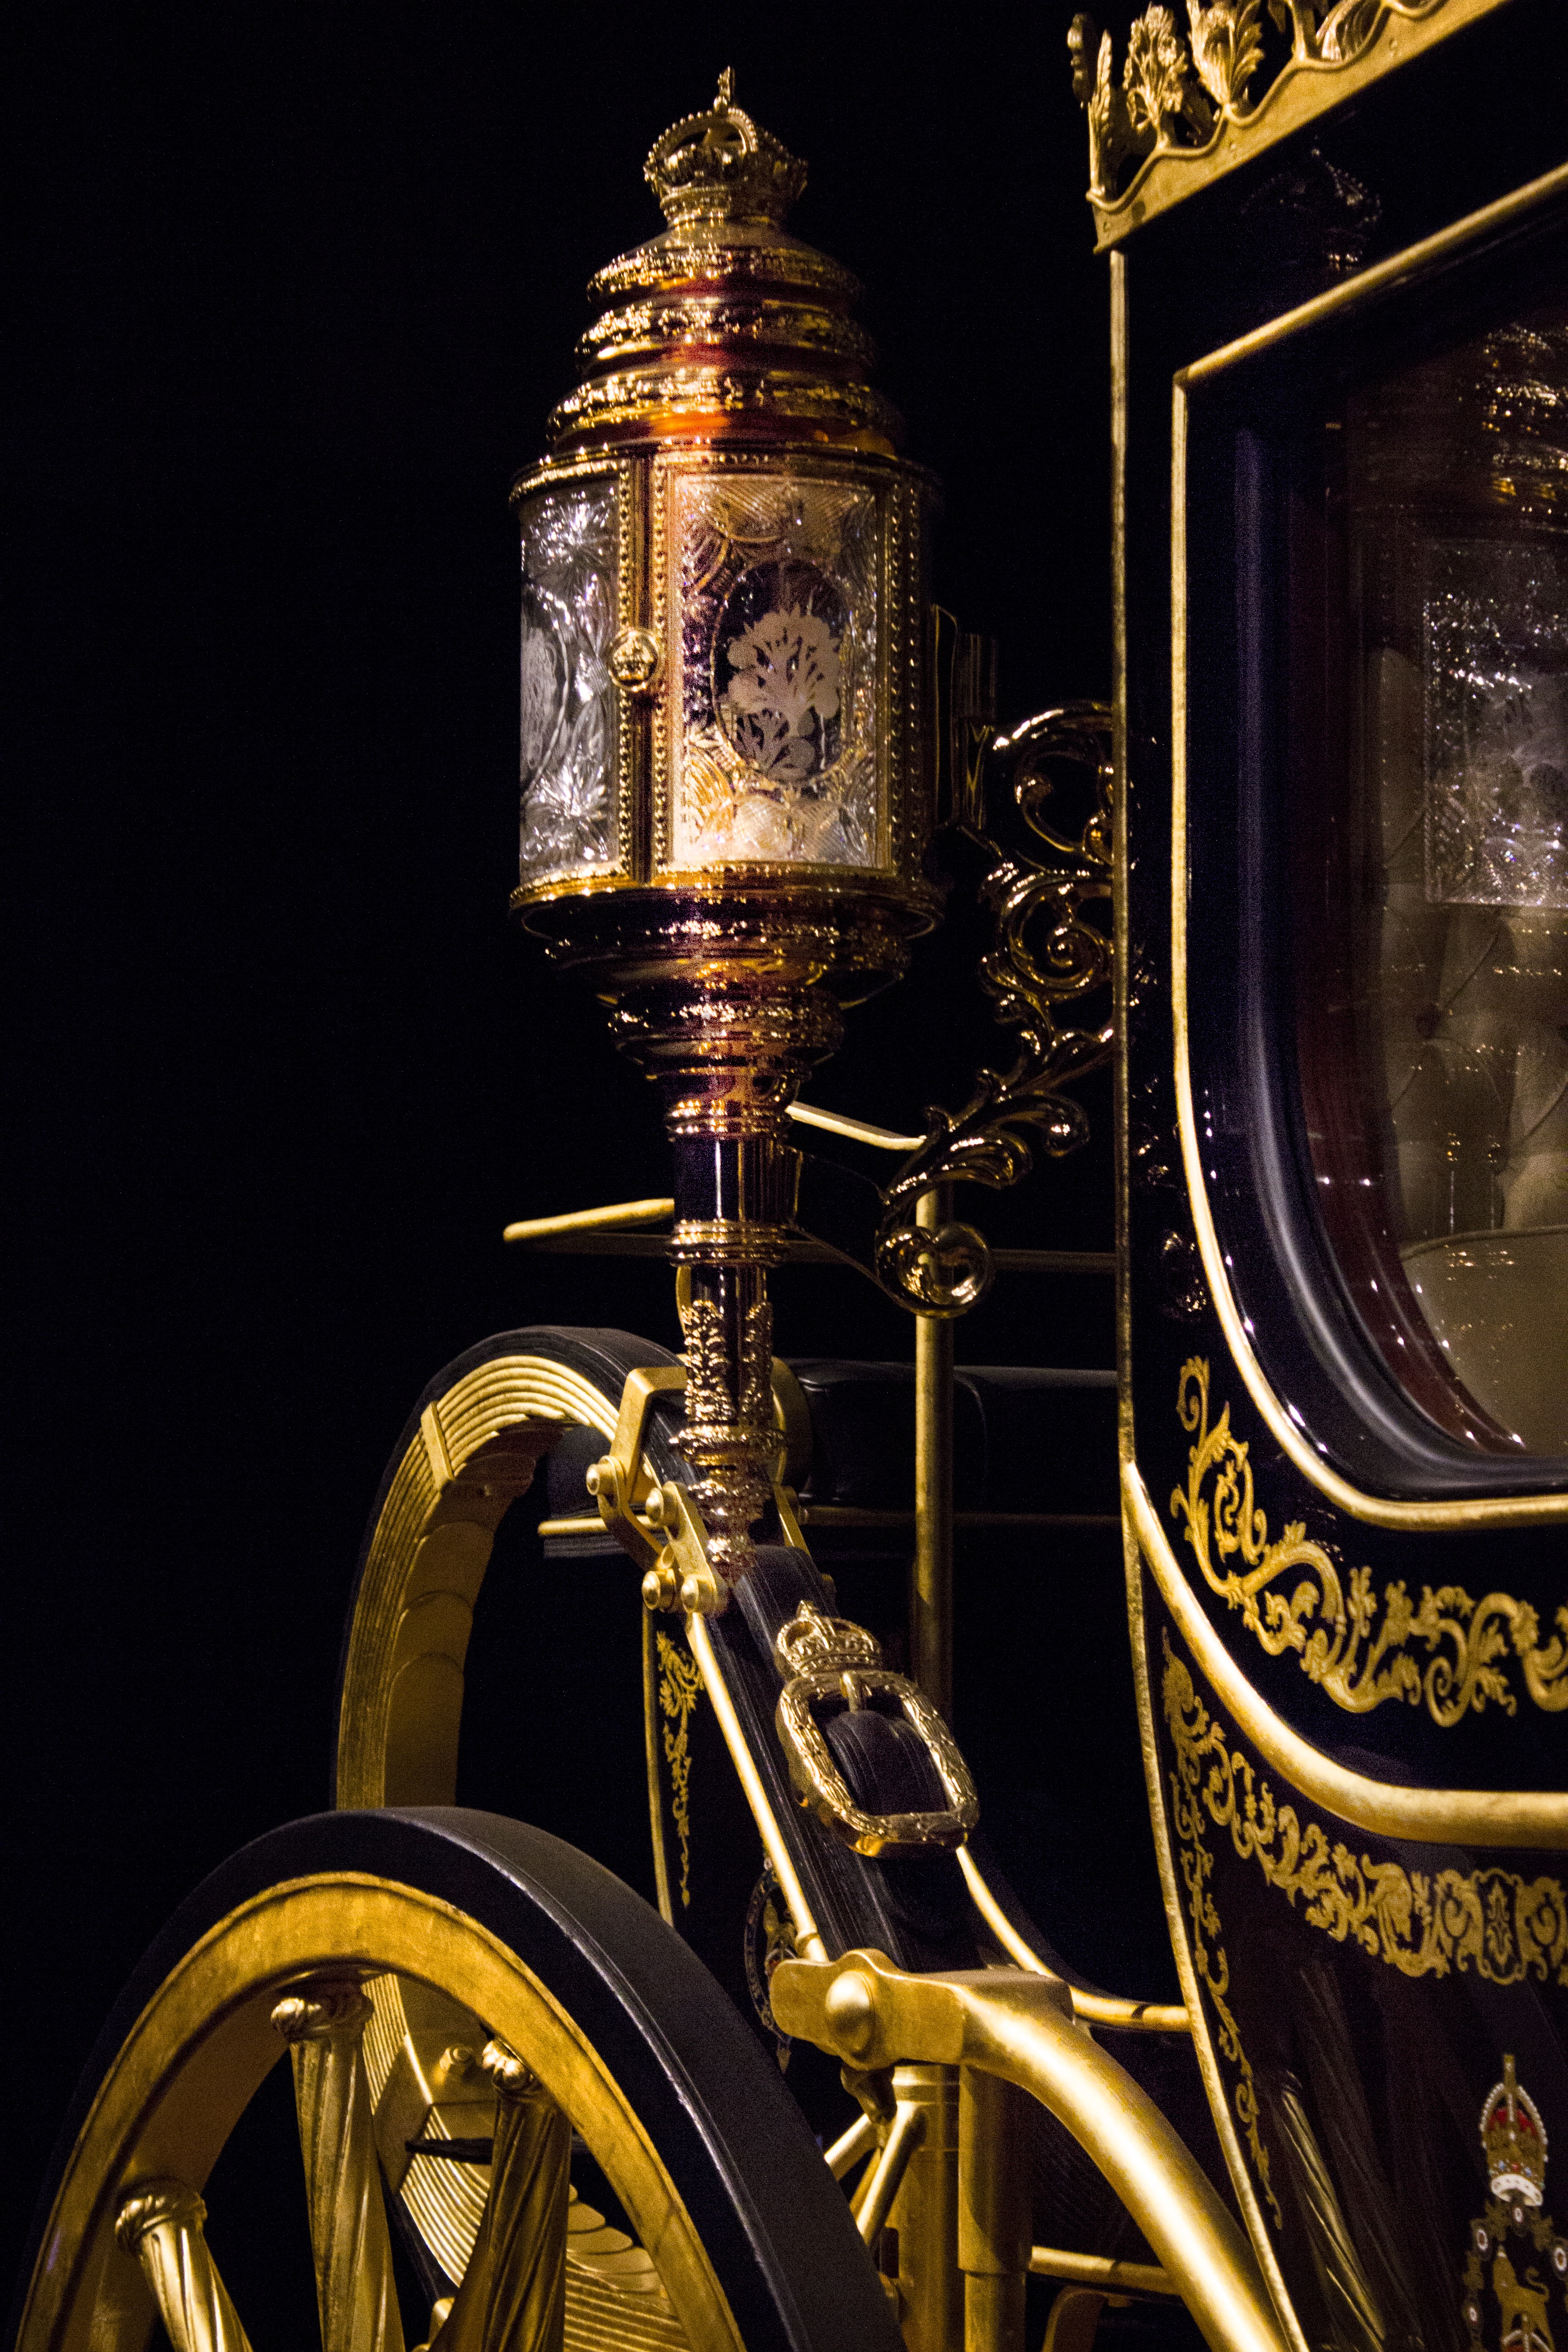
light, night, profile, vehicle, lighting, real, detail, carrozza, coat of arms, dorato